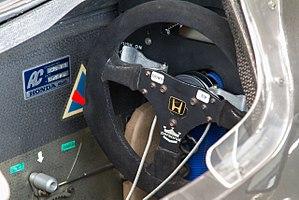
La Honda RC100 et ses dérivées RC101 et RC101B sont des prototypes de monoplace de Formule 1 conçus, entre 1991 et 1996, par les jeunes ingénieurs du département recherche et développement de Honda ; elles sont destinées à offrir un nouveau défi technique aux ingénieurs du constructeur japonais qui s'investissent dans ce projet en dehors de leur temps de travail.